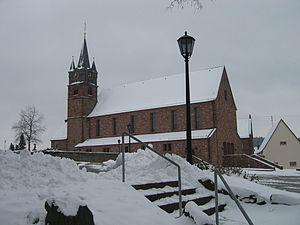
Külsheim est une ville de Bade-Wurtemberg, située dans l'arrondissement de Main-Tauber, dans la région de Heilbronn-Franconie, dans le district de Stuttgart.